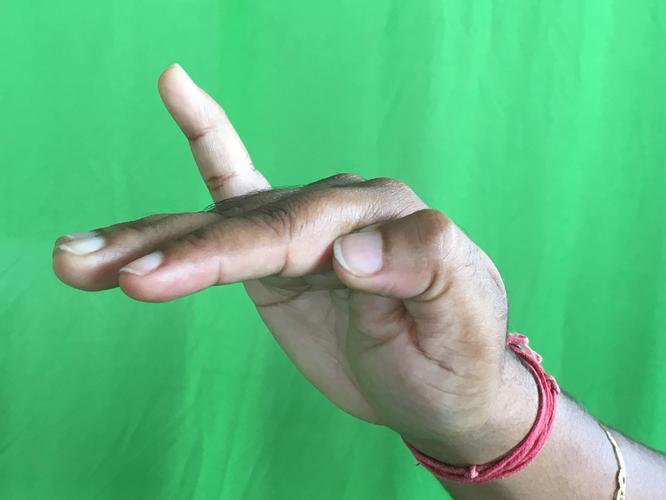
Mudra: Hamsapaksha
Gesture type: double_hand